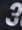
Number: 3